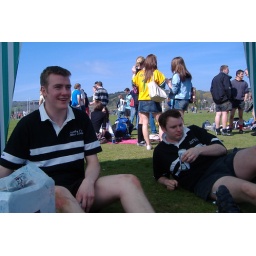
girls in skirts and shirts...im suprised the boys scored ANY trys!